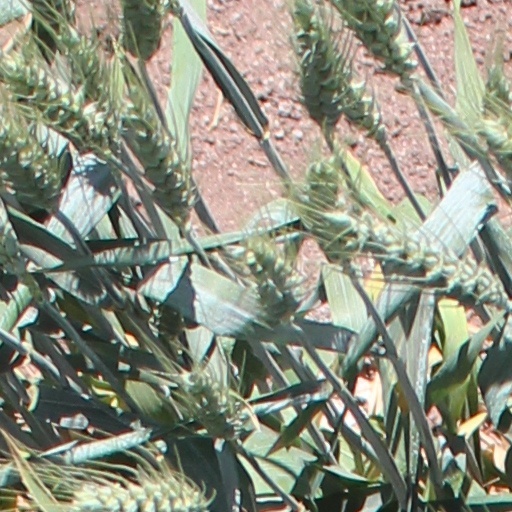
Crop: wheat